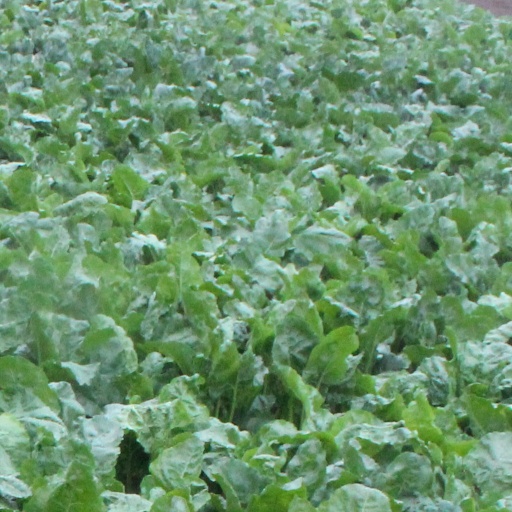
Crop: sugar beet